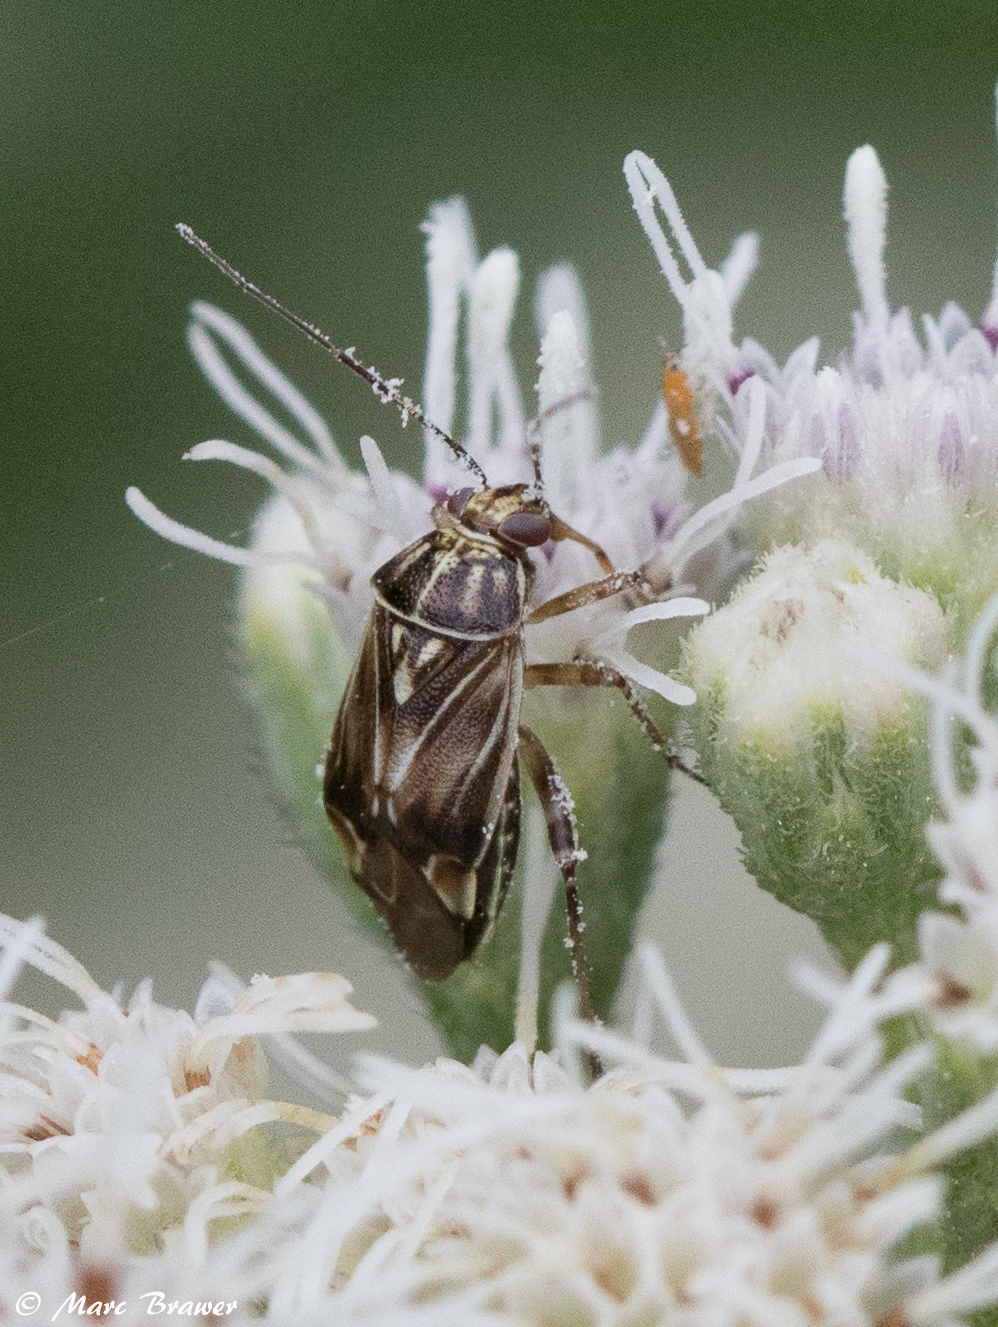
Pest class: lygus_bug